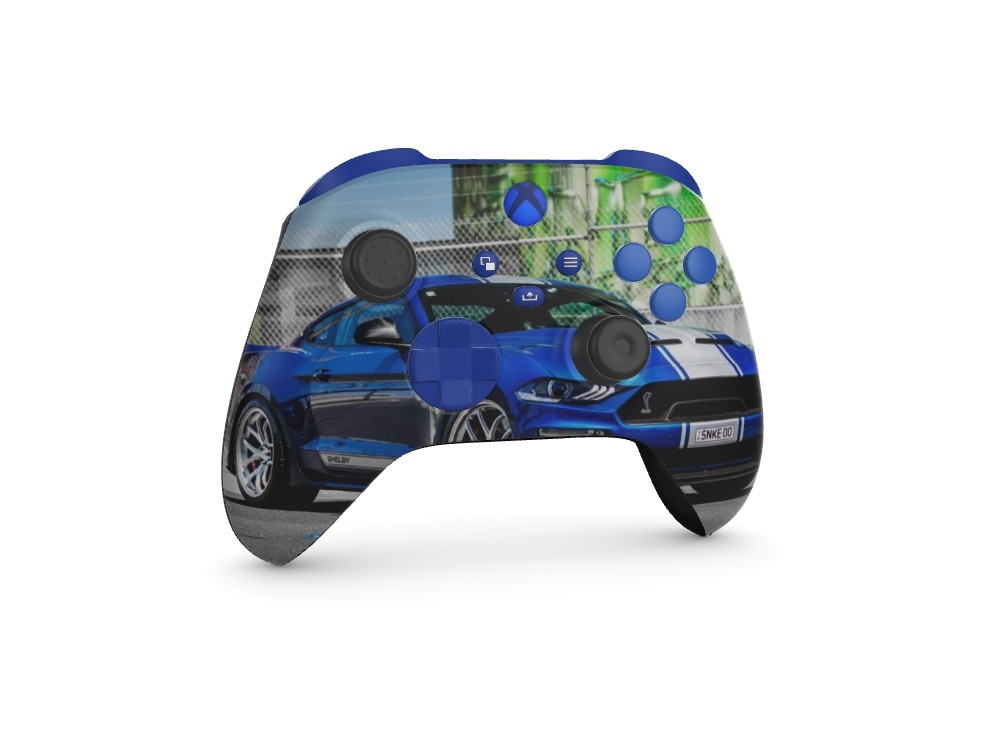
Custom Cinch Xbox Pro + Upload Your Own Design - Custom Design Ref: VMRN4K
Specification: Do You Want To Upload Your Own Design? - Yes, Upload Your Own Design - Active, ABXY Buttons - Solid Blue, DPad - Blue, Menu Buttons - Blue, Home Button LED - Blue LED, Thumbstick Module Type - Both Sticks TMR Hall Effect, Thumbstick Type - Swap Tops Black, Triggers - Aqua, Bumpers - Blue, Trigger Type - Mouse Click Triggers, Left Side Panel - Blue Cinch Grip, Right Side Panel - Blue Cinch Grip, Back Buttons - 4 Back Buttons, Top Right Button - Y, Top Left Button - B, Bottom Left Button - A, Bottom Right Button - X, Build Speed - ⚡️ Rush Build 1-3 Business Weeks, TikTok Video Review - No Video Review, Pro USB-C Cable - 1M Pro USB-C Cable, Order Type - New Controller, Stick Module Type - Stick Drift Protection Module, Builder's Choice - No, Warranty Type - Standard 30 Day Warranty
Brand: Cinch Gaming
Category: Electronics > Electronics Accessories > Computer Components > Input Device Accessories > Game Controller Accessories > Game Controller Skins